History of the Middle East

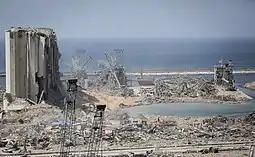
Aftermath of the 2020 Beirut explosion, showing the city's ruined port right by its downtown area

The 1978 Camp David Accords mediated by the U.S. led to the 1979 Egypt—Israel peace treaty, in which Israel agreed to stop occupying the Sinai Peninsula. Egypt unsuccessfully tried to get Israel to recognize a Palestinian state which governed Gaza and the West Bank; Israel still sought to destroy the PLO. The accords' "Framework for Peace in the Middle East" put off peace between Israel and Palestine for a later time.